B. J. Raji

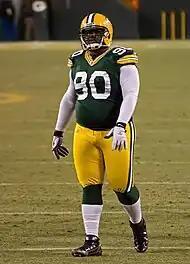
Raji against the New York Giants in January 2012

The Packers' defensive line became short-handed in 2013 due to injuries. Raji was transitioned to defensive end, while Ryan Pickett maintained the role at defensive tackle. He started all 16 games at defensive end, making 17 tackles.